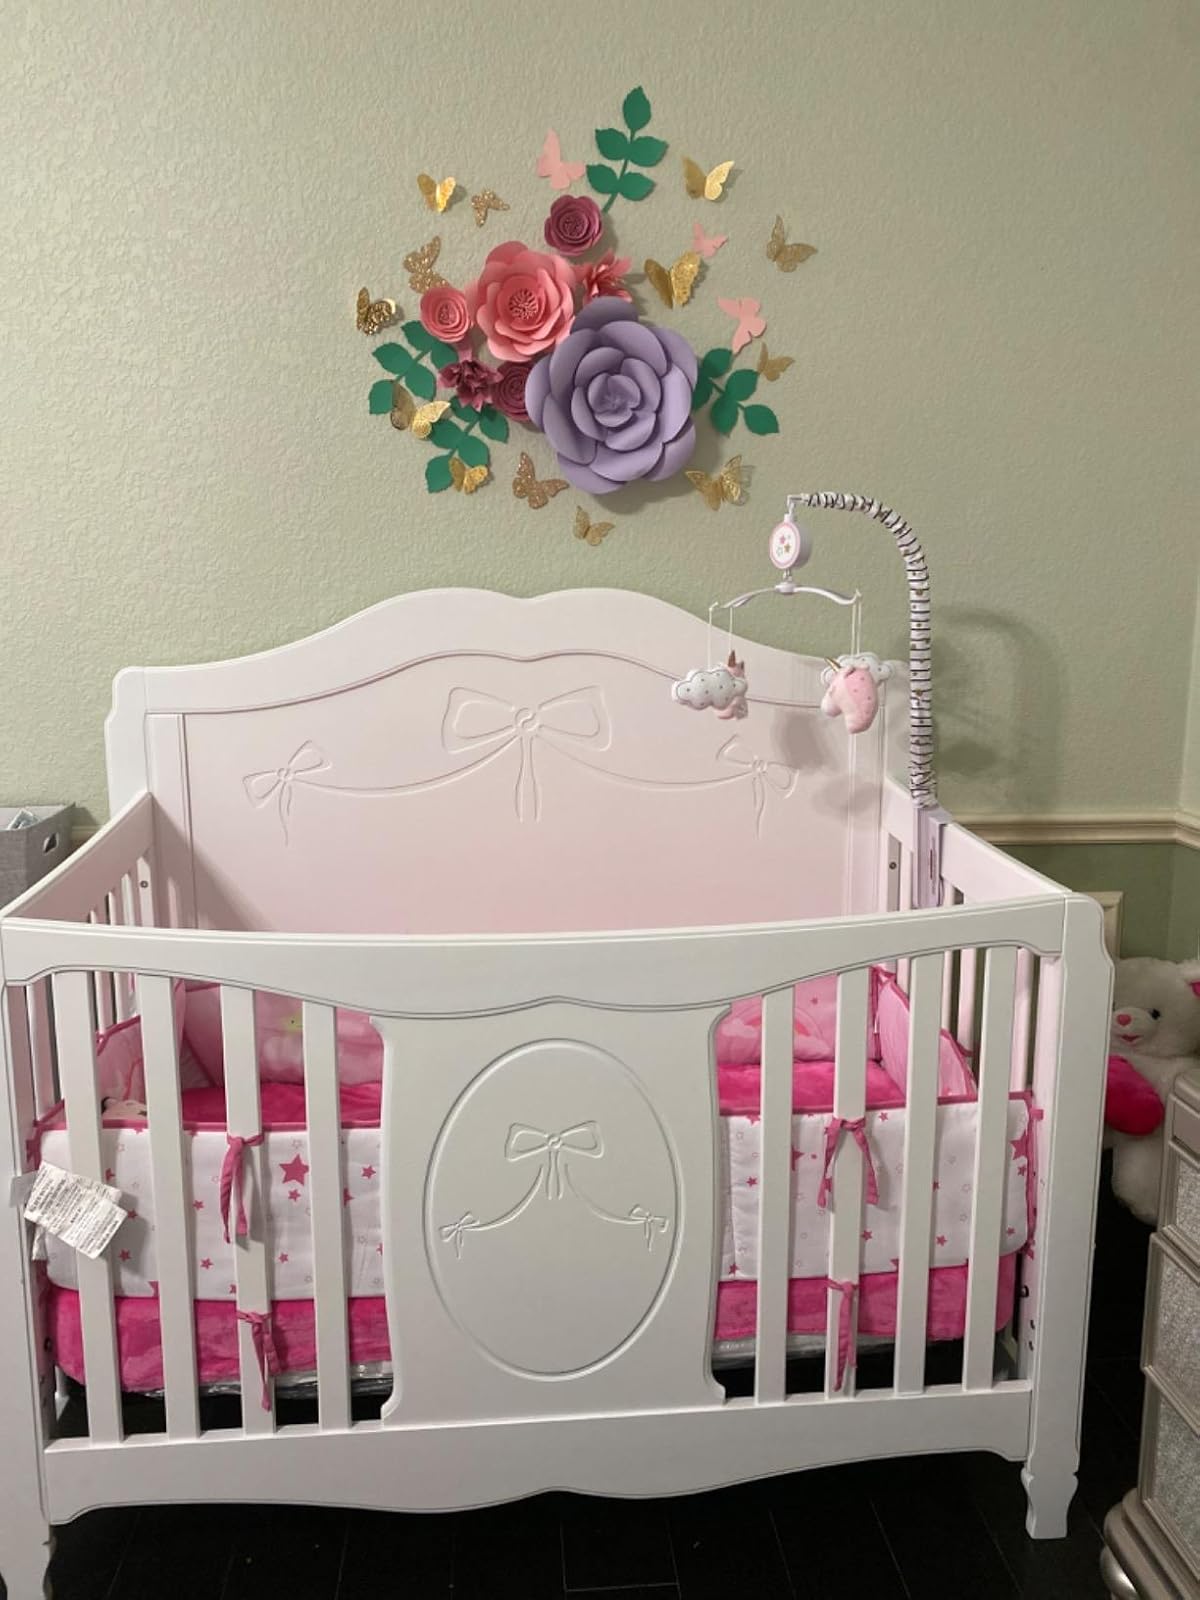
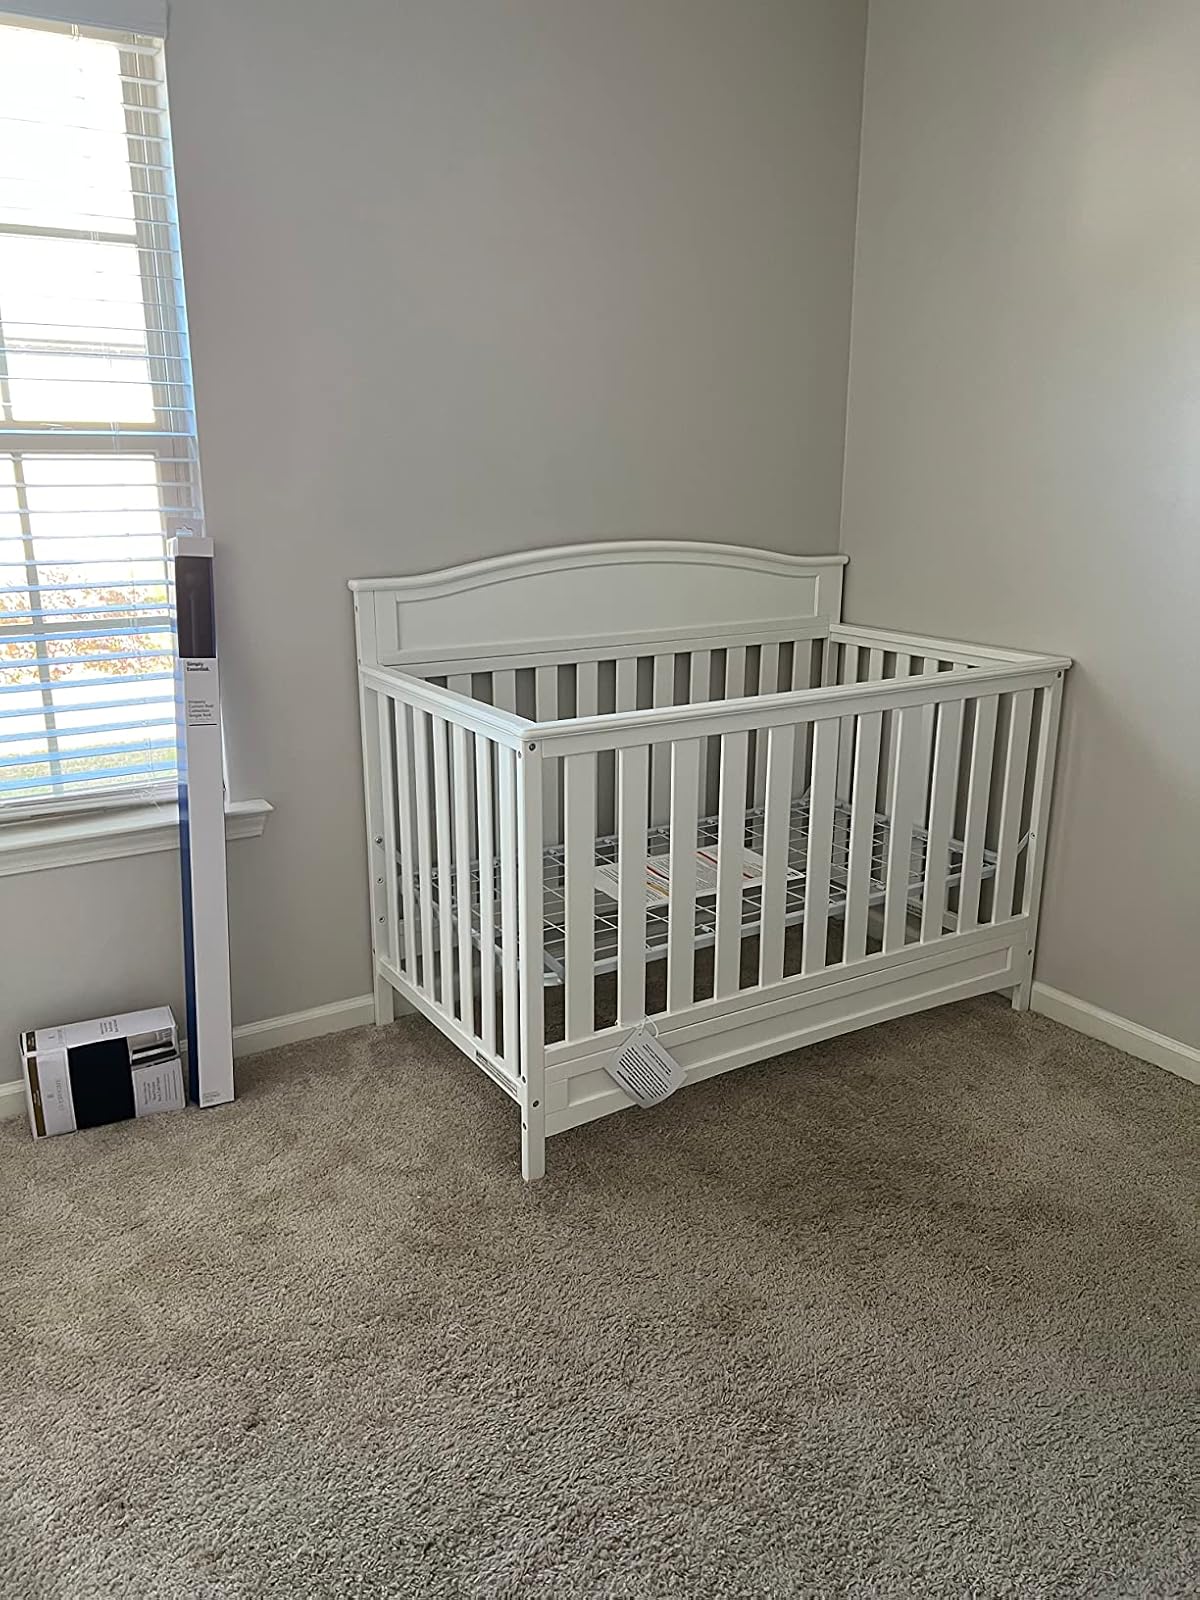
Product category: products_crib
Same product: no